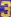
Number: 3